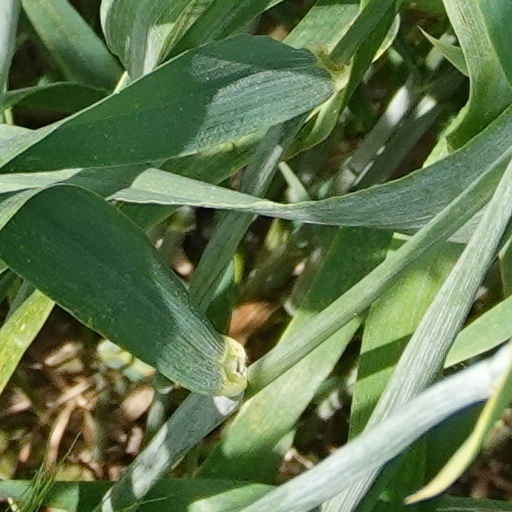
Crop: wheat